Eleonora Romanova

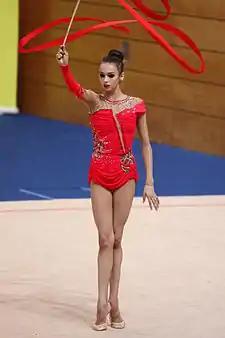
Romanova at the 2014 Grand Prix Final

In 2014 Season, Romanova competed in the senior international division at the 2014 Holon Grand Prix finishing 7th in all-around, she qualified to 2 event finals (bronze in ball, 7th in hoop). Romanova appeared in her first World Cup assignment at the 2014 Minsk World Cup finishing 18th in all-around and went to qualify in the clubs final. She finished 4th in all-around at the Ukrainian National Championships behind Anastasiia Mulmina. On September 22–28, Romanova (along with teammates Ganna Rizatdinova and Viktoria Mazur) represented Ukraine at the 2014 World Championships where they took the Team bronze with a total of 135.515 points. On October 17–19, Romanova traveled in Tokyo for the 2014 Aeon Cup, representing team Deriugina school club (together with teammates Ganna Rizatdinova and junior Mariia Mulyk) won the team bronze. She finished 9th in the All-around finals behind Azerbaijan's Marina Durunda. Romanova competed at the 2014 Grand Prix Final in Innsbruck where she finished 6th in all-around. She qualified to all 4 event finals, finishing 6th in hoop, clubs, ribbon and 5th in ball.